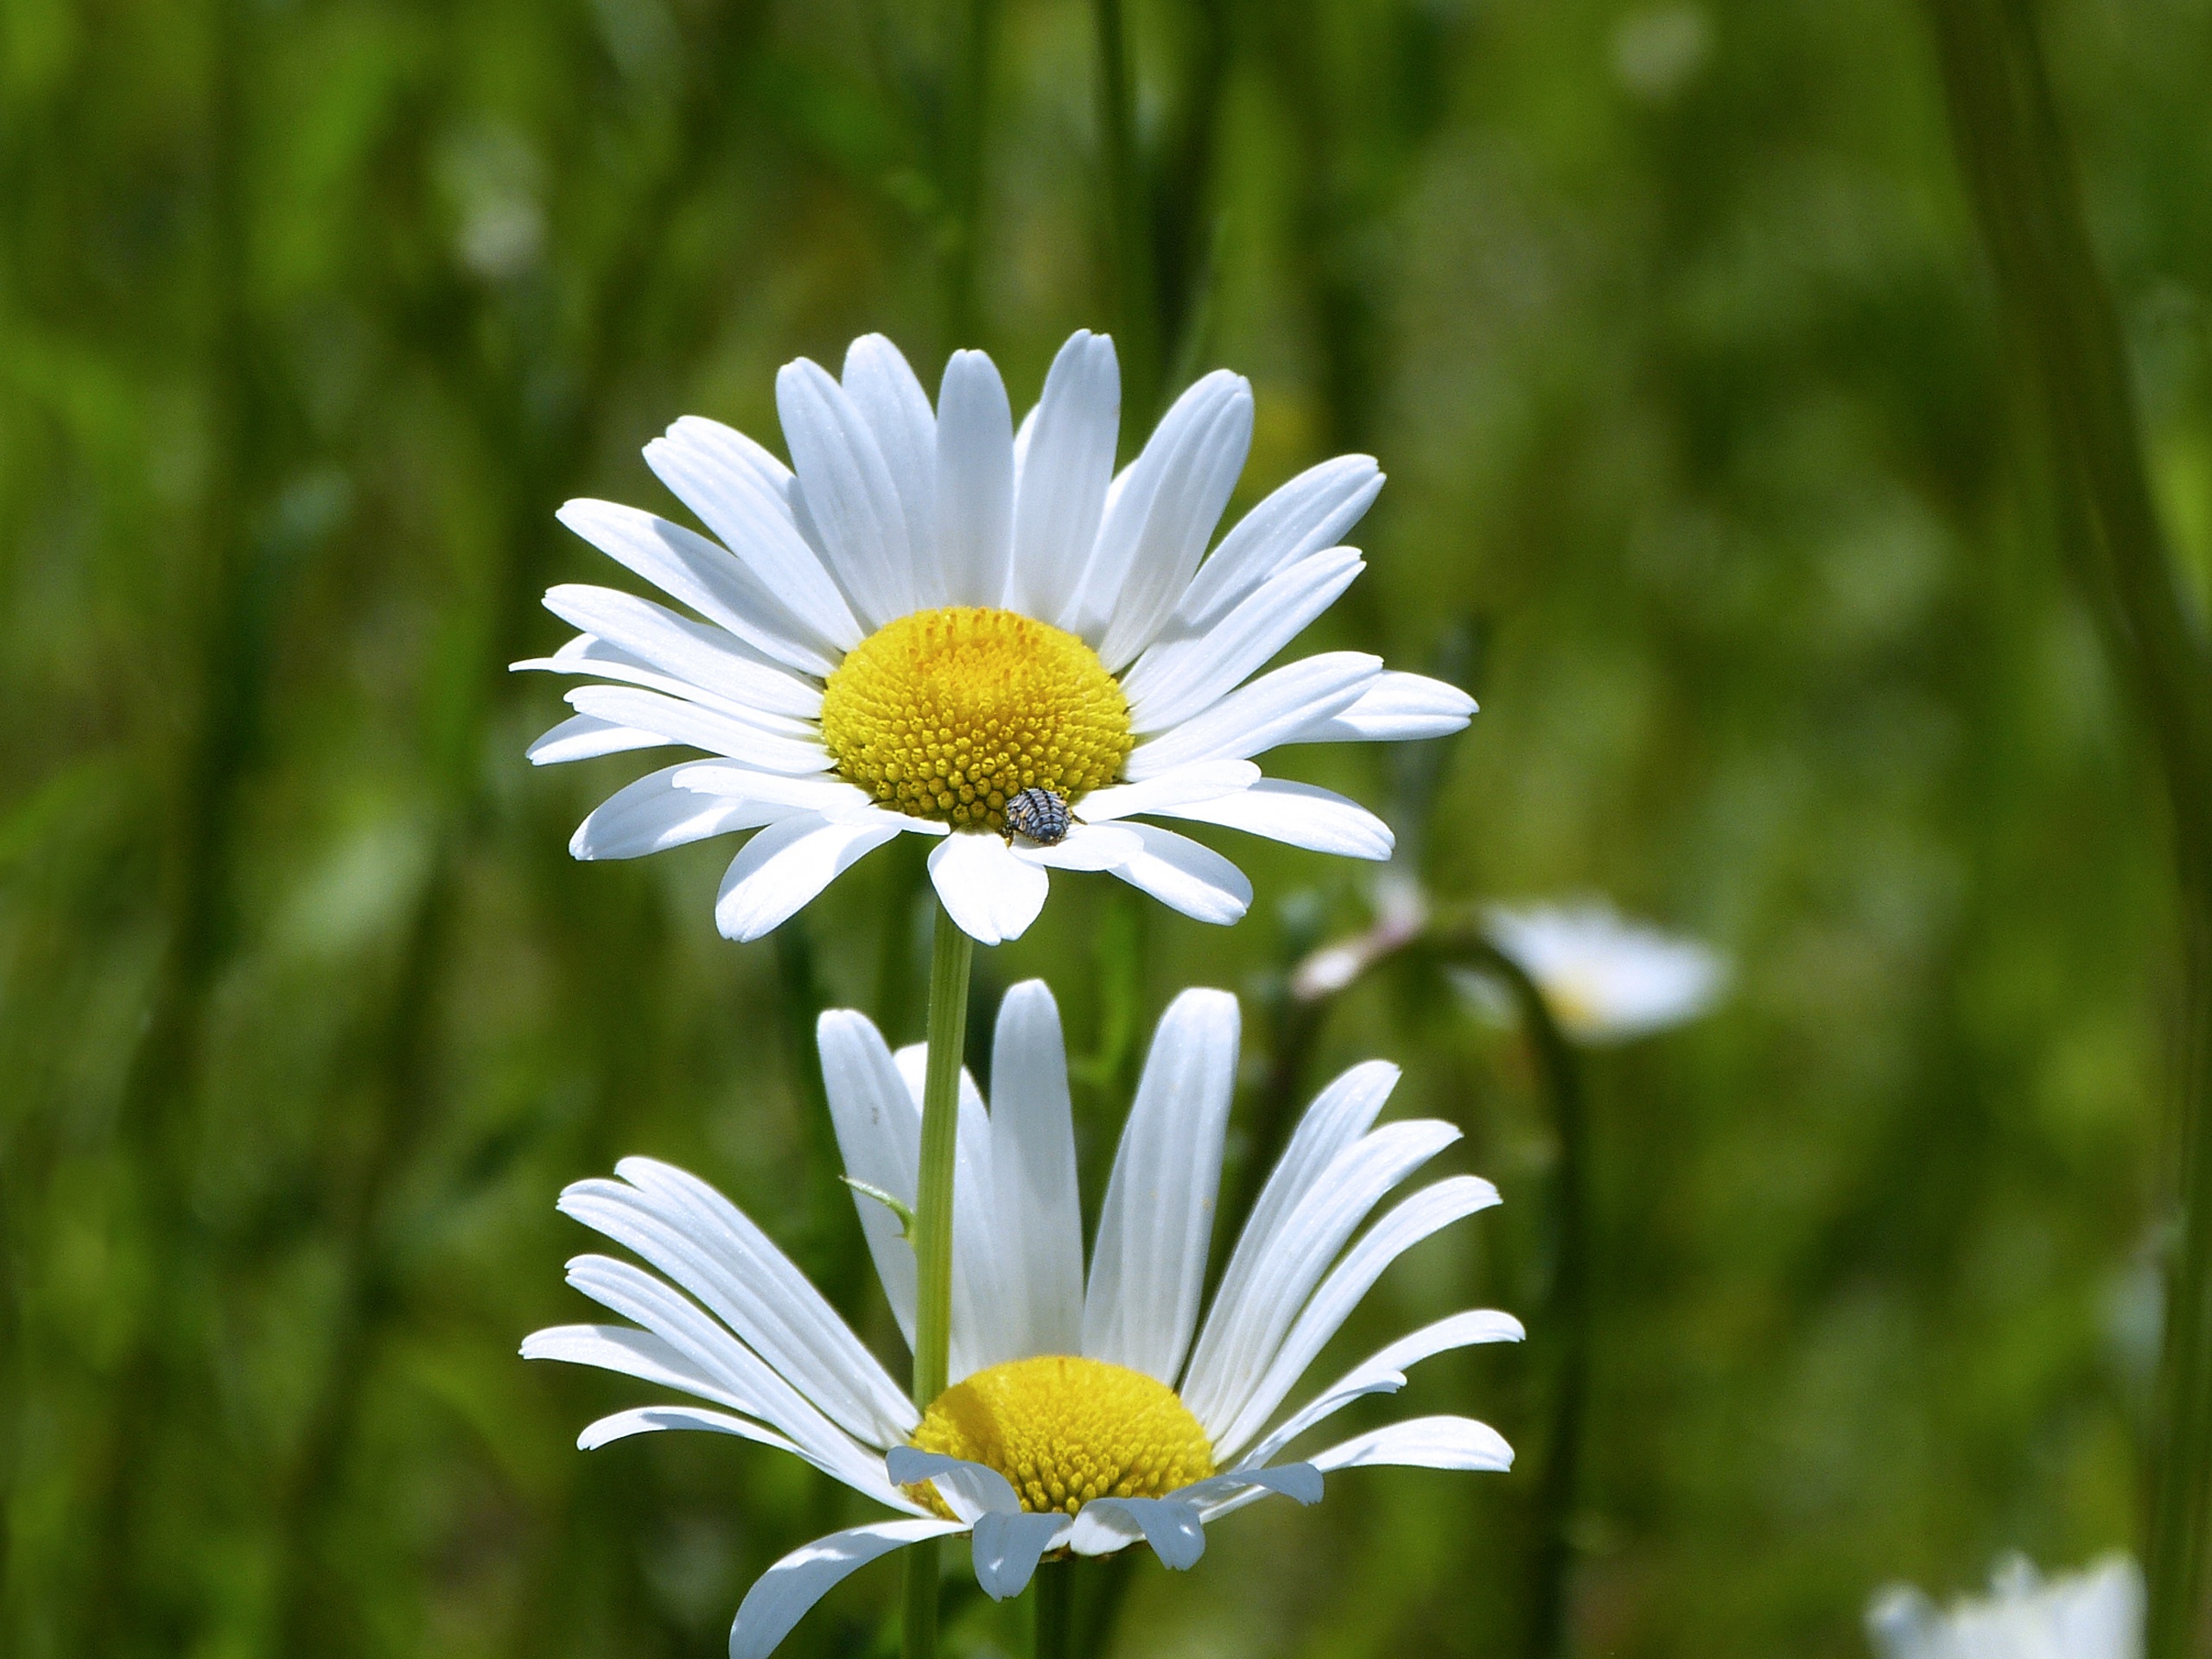
nature, plant, white, field, meadow, flower, petal, daisy, spring, botany, flora, plants, wildflower, close up, macro photography, flowering plant, daisy family, oxeye daisy, plant stem, land plant, chamaemelum nobile, marguerite daisy